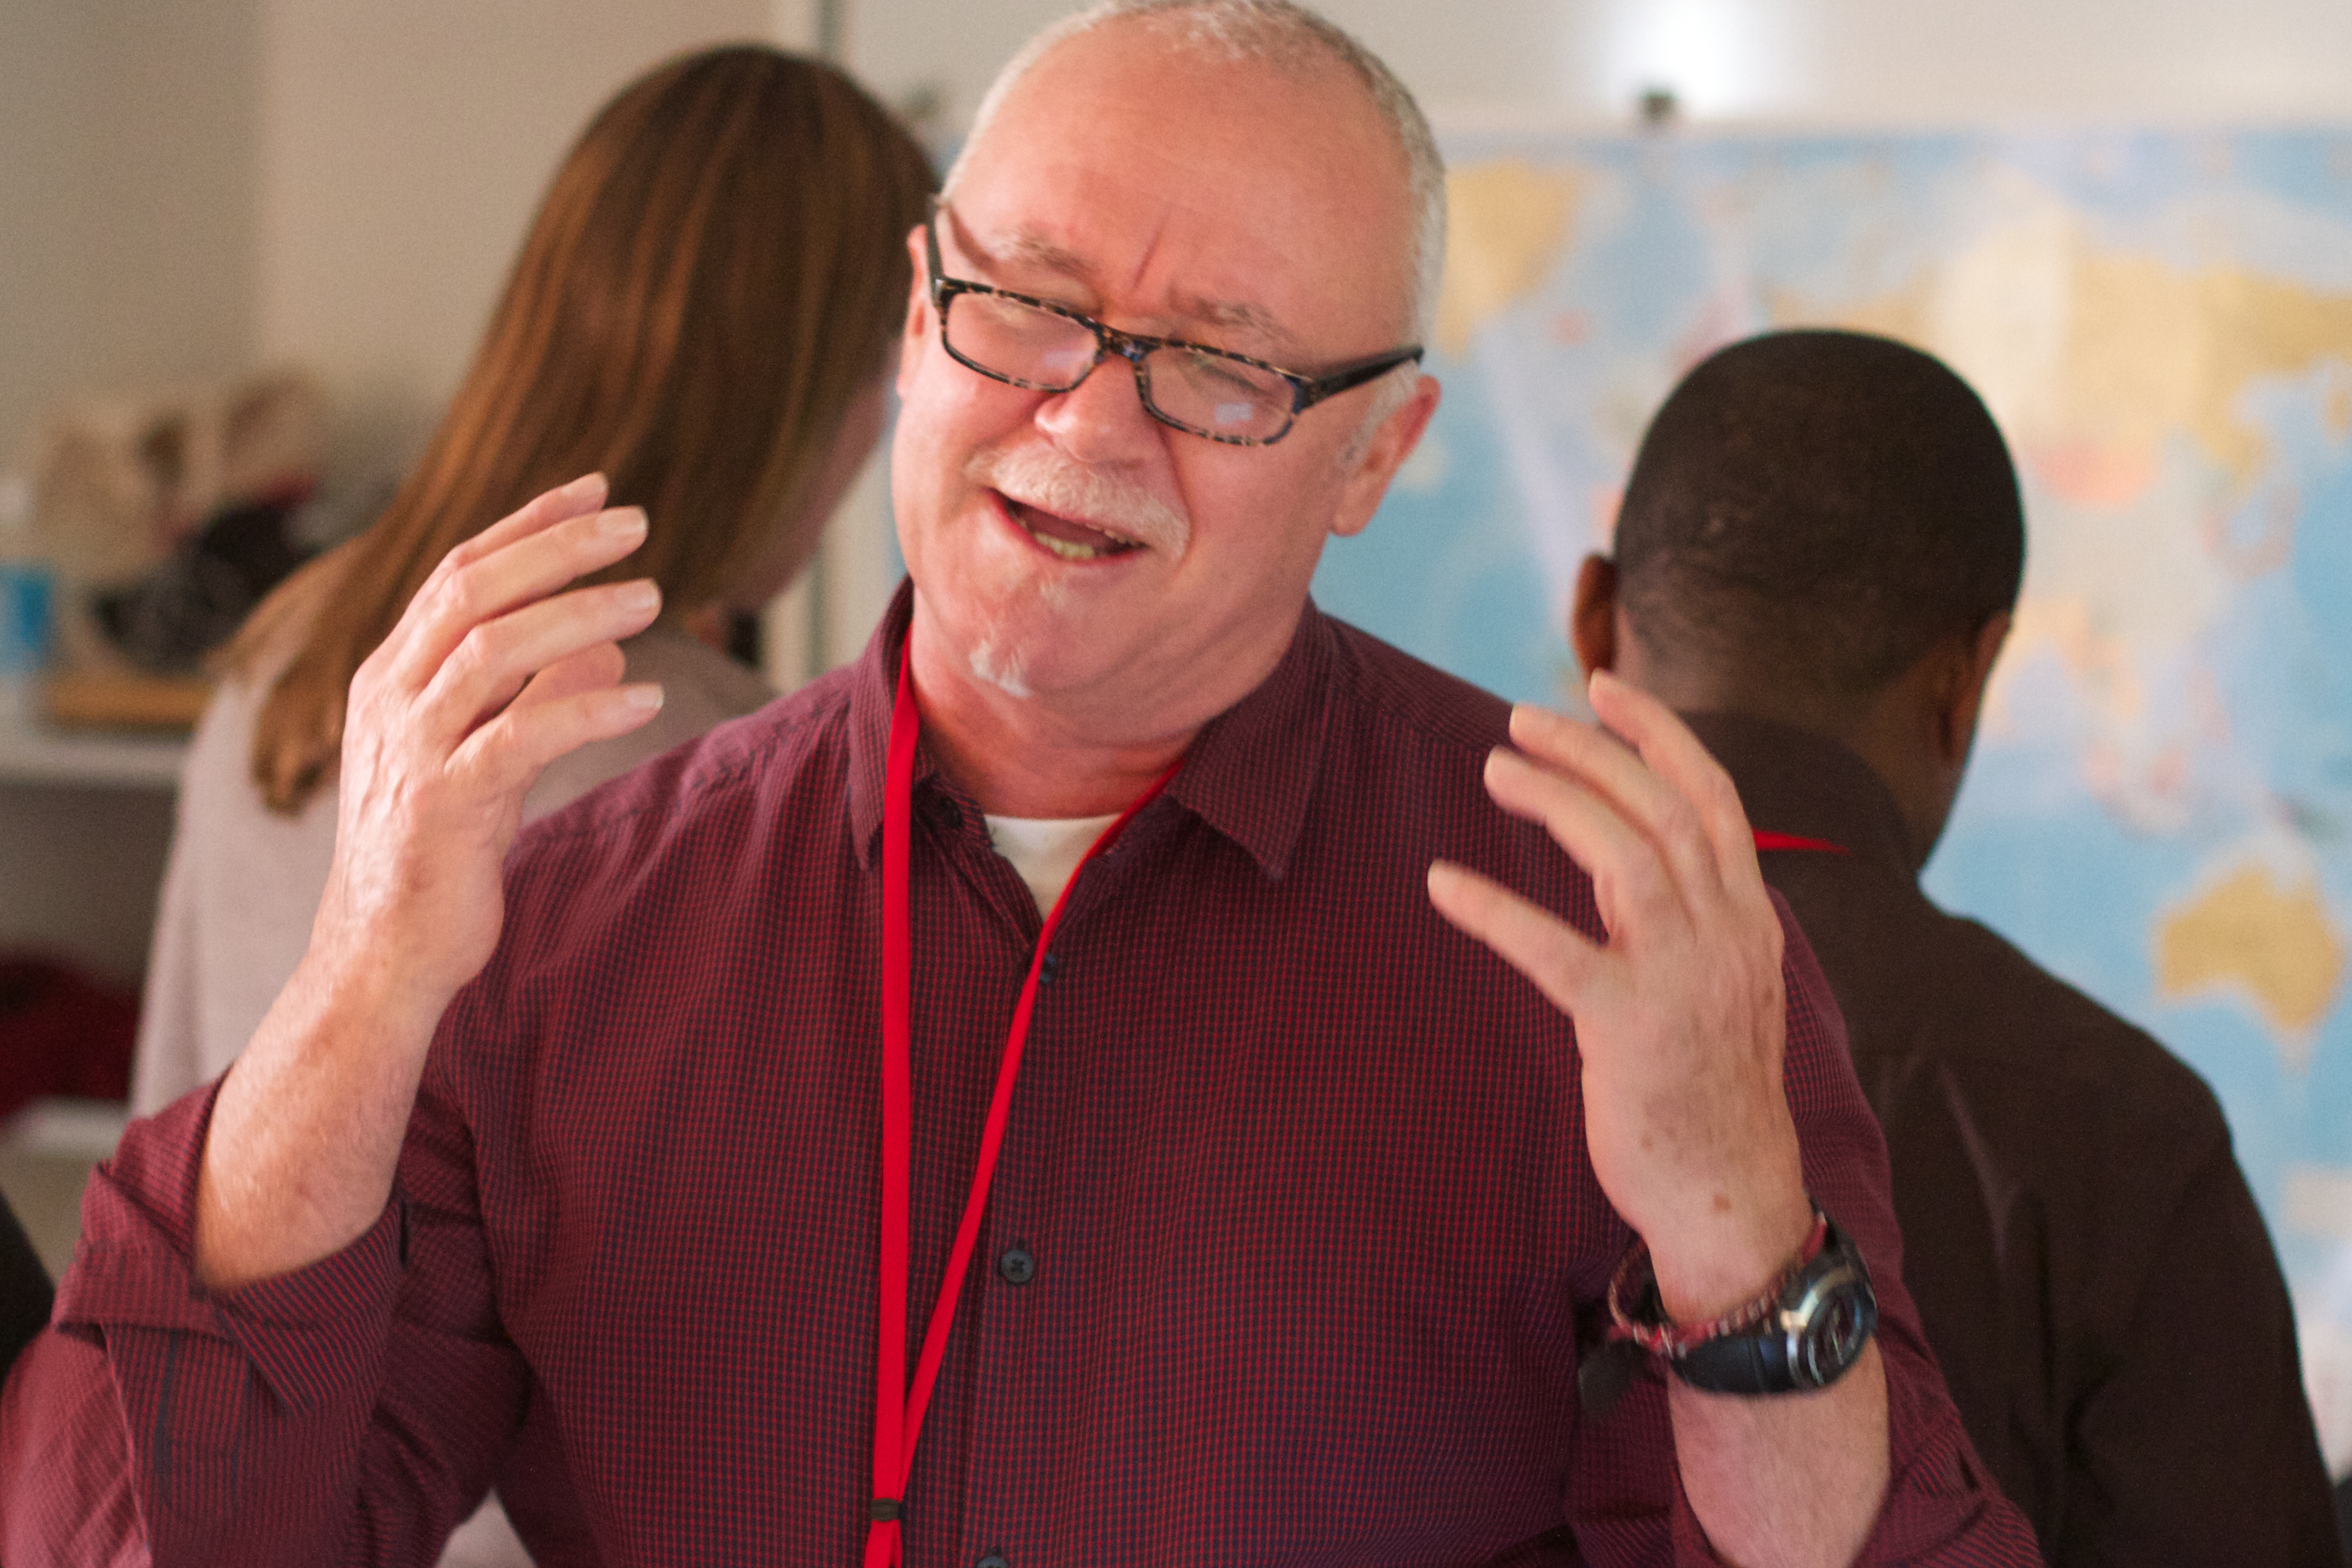
person, people, conversation, senior citizen, flatclass2013